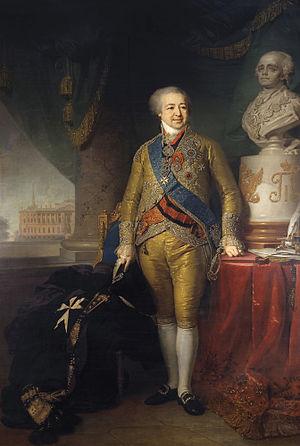
L’ordre impérial de Saint-André Apôtre le premier nommé est un ordre honorifique russe fondé le 30 août 1698 par Pierre le Grand. Premier ordre russe, tant par sa date de création sous le règne de Pierre Iᵉʳ, que par sa place dans la hiérarchie des ordres russes, il a la particularité d'être réservé aux plus importants personnages de l'État, tant civil que militaire. Décerné un peu plus de 1 000 fois entre 1699 et 1917 en dehors des membres de la famille impériale, il a toujours joui d'un très grand prestige, tant en Russie, qu'à l'étranger. Il est aujourd'hui, à la fois un ordre dynastique de la famille impériale des Romanov en exil et le premier ordre de l'actuelle Fédération de Russie.
Depuis le Moyen Âge, les dîners de l'aristocratie étaient servis « à la française », avec un summum de luxe au XVIIᵉ siècle. Ce type de service sera remplacé à partir du XIXᵉ siècle par le service dit service à la russe : les hôtes, assis autour d'une table, sont servis à la portion et peuvent manger chaud, ce que le service précédent ne permettait pas d'atteindre réellement.